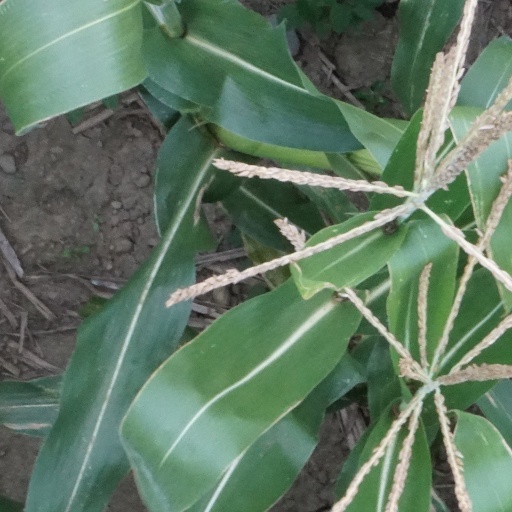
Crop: maize; corn